Puerto La Cruz

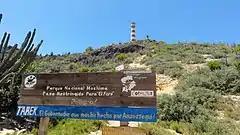
El Faro Island in the Mochima National Park

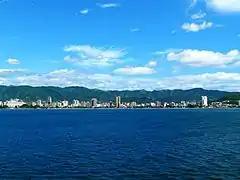
View of Puerto La Cruz from the Caribbean Sea

According to various sources, local authorities awaited the signature of President Hugo Chávez after negotiating an agreement between the mayors of Puerto La Cruz (Sotillo Municipality) and Barcelona (Bolivar Municipality) and the Chinese company Transtech Engineering Corporation for the construction of a network of modern mass transportation. The target date for the launch of this initiative was August 2007, but since the announcement in March of that year has not been re-appointed over the project.